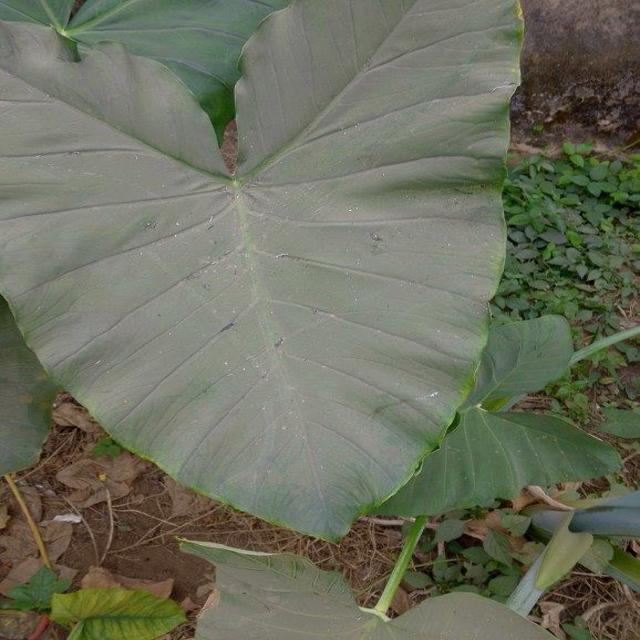
Label: Healthy